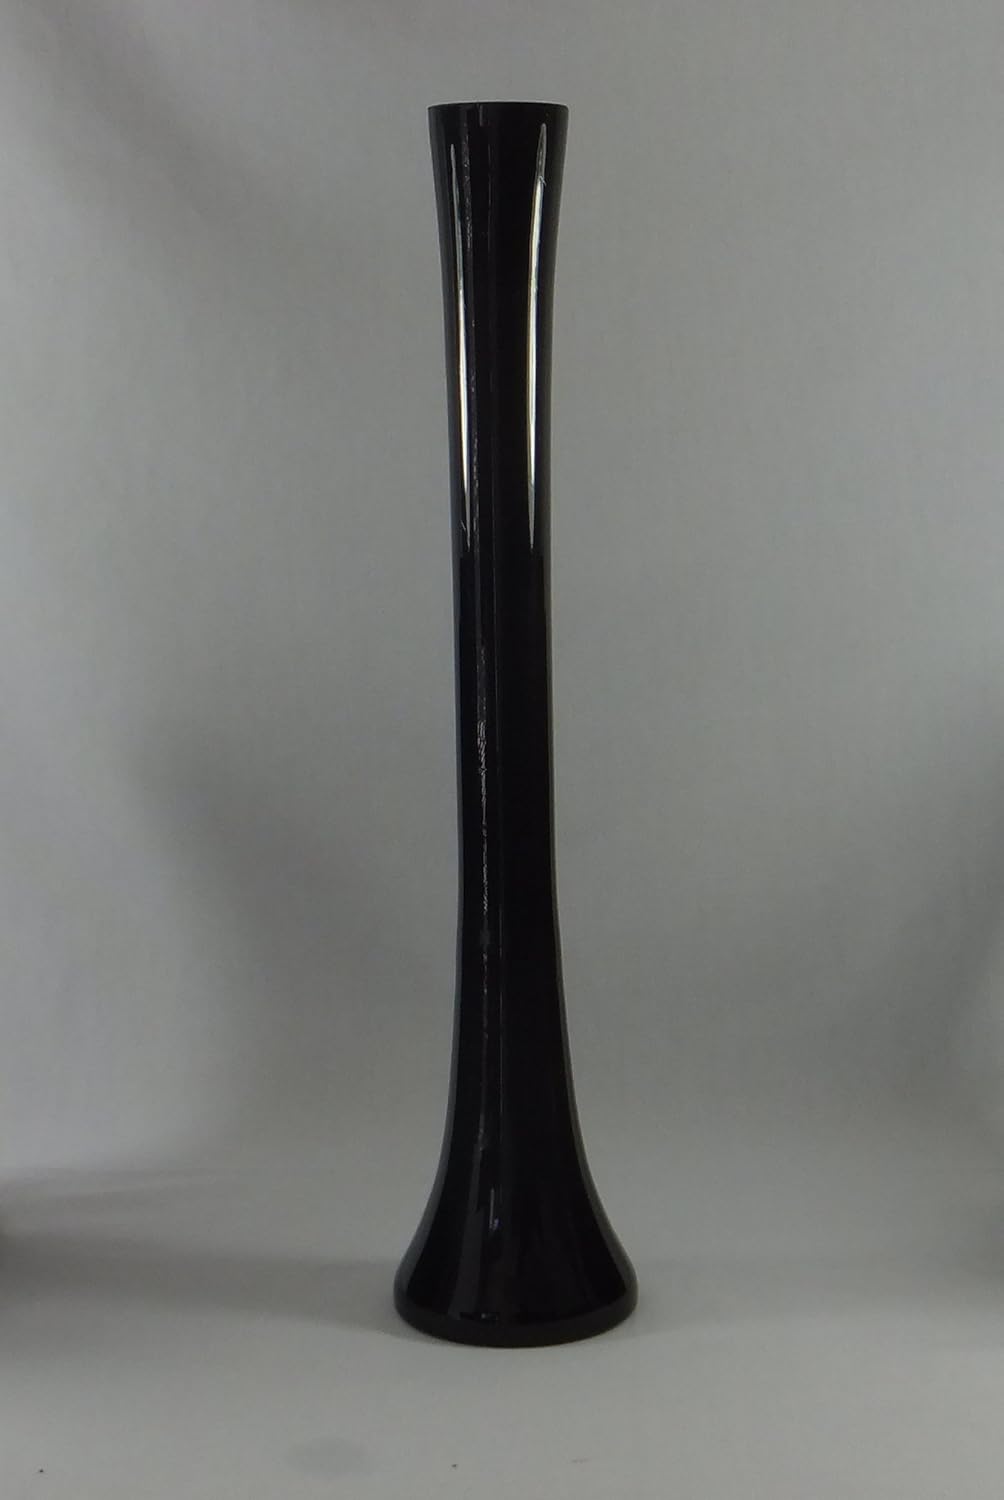
16-Inch O Tower Trumpet Black Glass Vase for Decorating Wedding Feather Eiffel Centerpiece
Category: Amazon Home
Attractive high quality glass vases. Perfect for decorating your party or home. 16-inches high with squared bases. Fill with flowers, feathers. Black Color
Features: High quality glass | Availalble in several colors | 16-inches high